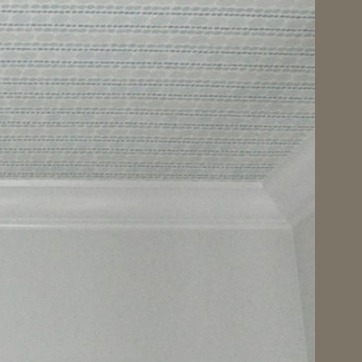
Material: wallpaper